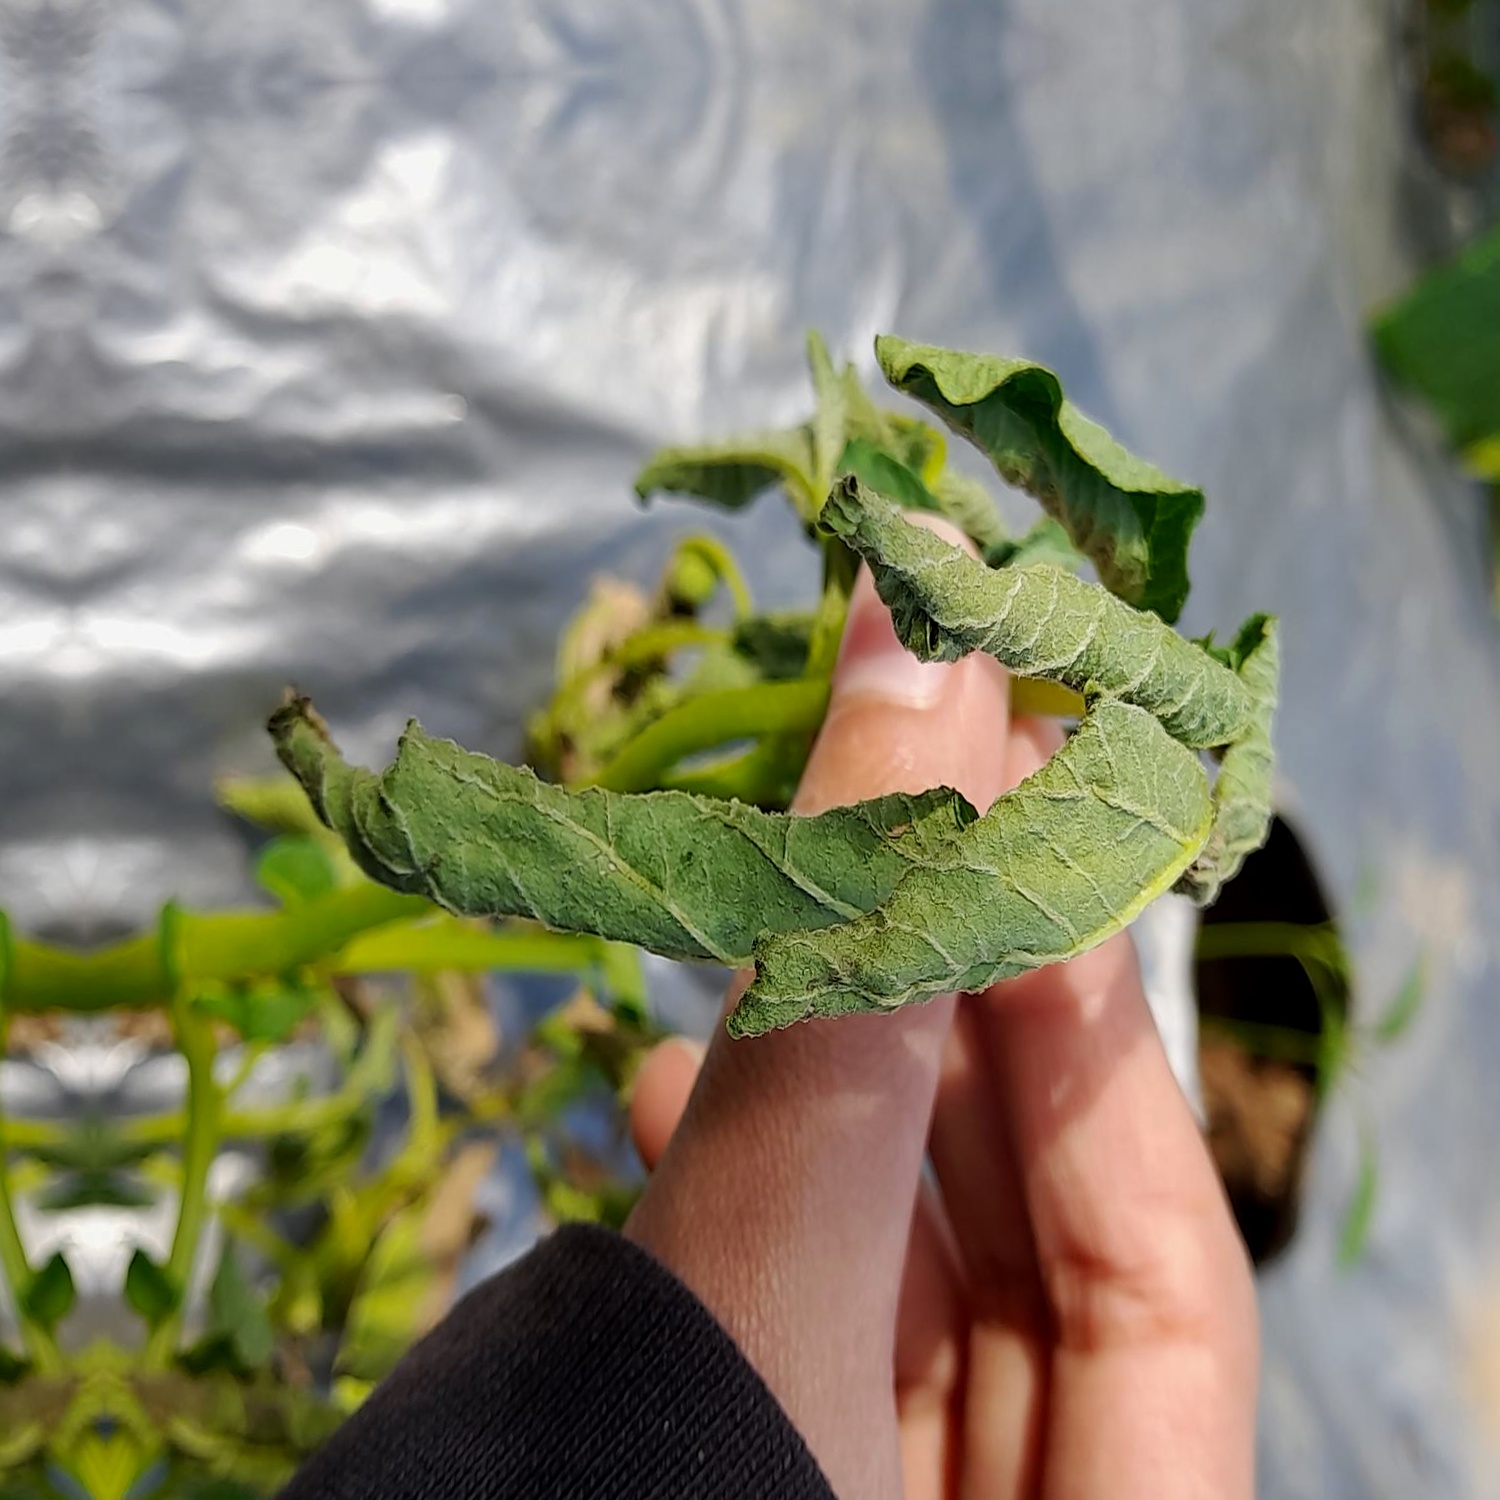
Etiqueta: Pudricion_Parda